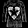
Label: T - shirt / top